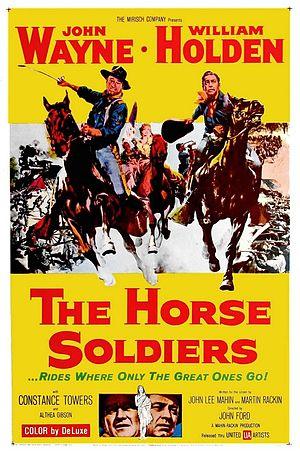
Les Cavaliers est un film américain réalisé par John Ford sorti en 1959.